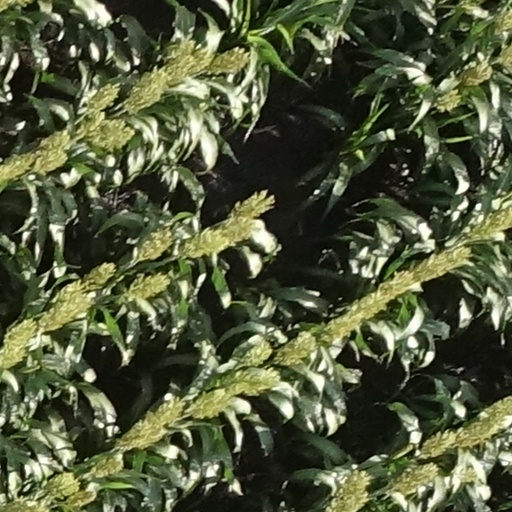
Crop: sorghum